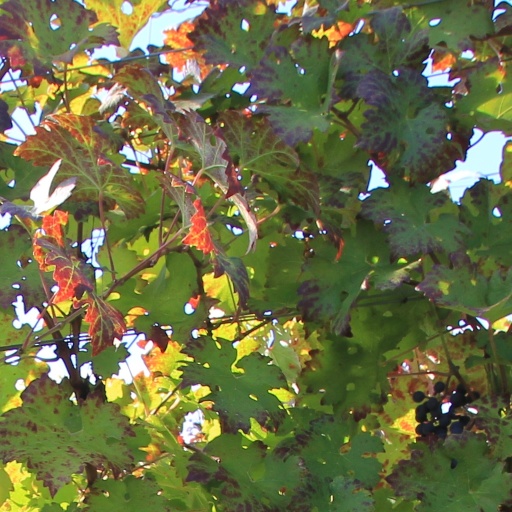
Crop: grape